Biwa

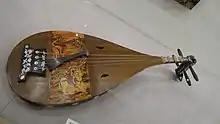
Gakubiwa

The , a large and heavy with four strings and four frets, is used exclusively for . It produces distinctive and . Its plectrum is small and thin, often rounded, and made from a hard material such as boxwood or ivory. It is not used to accompany singing. Like the , it is played held on its side, similar to a guitar, with the player sitting cross-legged. In , it is known as the .